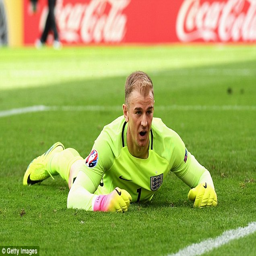
person looks stunned as he stares at the ball in the back of his net to see uk constituent country a goal down at the break